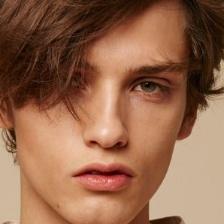
Label: faces